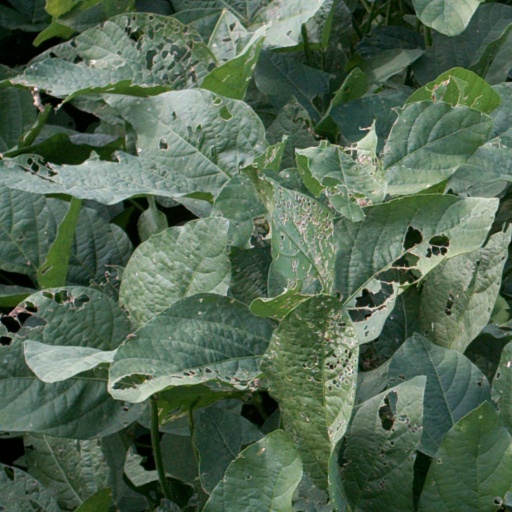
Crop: soybean